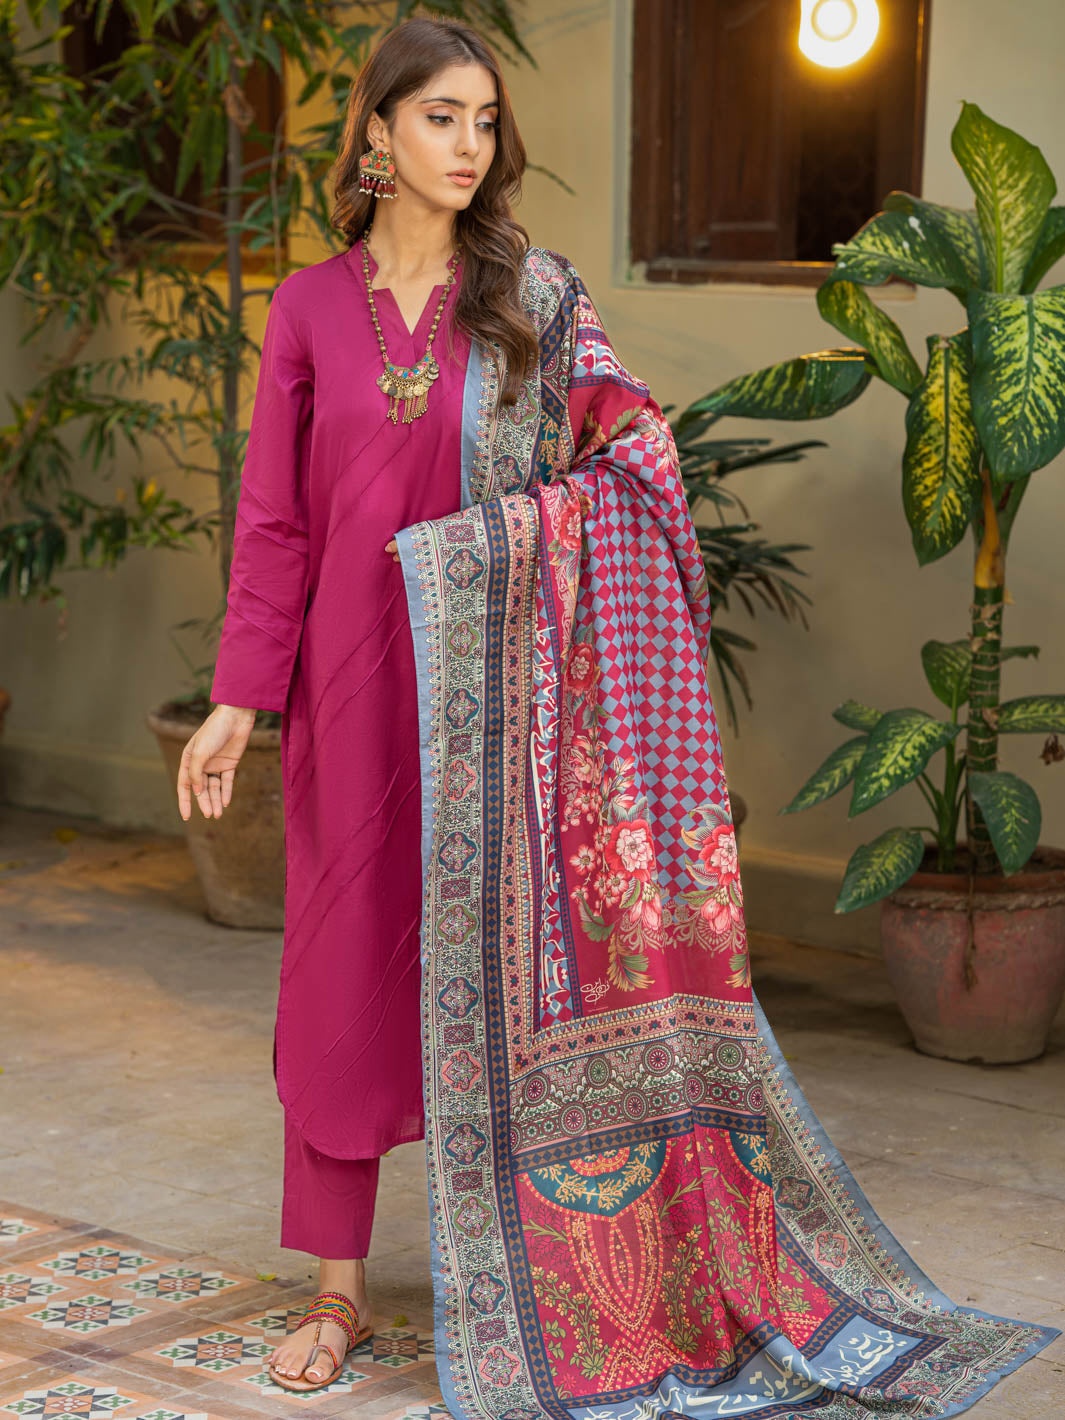
Tng By Md Odhni Collection-Kainat Odhni
Description: Every calligraphed Odhni or stole carries more than just fabric—it carries meaning.. After all, some emotions are best worn, others best written. میں ڈھونڈ رہا ہوں مری وہ شمع کہاں ہے جو بزم کی ہر چیز کو پروانہ بنا دے علامہ محمد اقبال Material: Swiss Lawn / Polly Lawn 100% Polyster Fabric Dimension: Length : 98"/100" Width : 41"/42" Care Instruction: * Hand wash or machine wash on a gentle cycle with cold water. * Air dry or tumbler dry on low heat. * Avoid dry in direct sunlight, as this can cause fabric fade. * Iron at a moderate temperature. * Do not use bleach or stain removers. Disclaimer: Product may vary from the picture due to photography lighting or day light effect.
Brand: TNG By MD
Category: Apparel & Accessories > Clothing Accessories > Scarves & Shawls